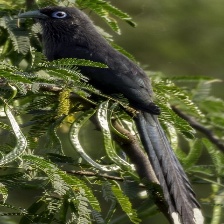
Species: BLUE MALKOHA
Scientific name: CEUTHMOCHARES AEREUS